Stefanos Tsitsipas career statistics

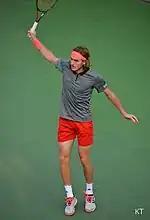
Stefanos Tsitsipas in 2018

This is a list of the main career statistics of Greek professional tennis player Stefanos Tsitsipas. All statistics are according to the ATP Tour and ITF websites.